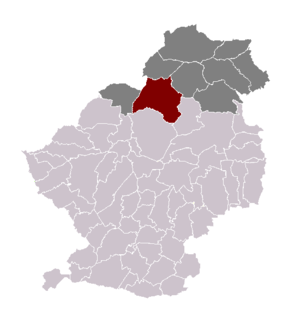
Coutiches dans son canton et son arrondissement
Coutiches est une commune française située dans le département du Nord, en région Hauts-de-France.